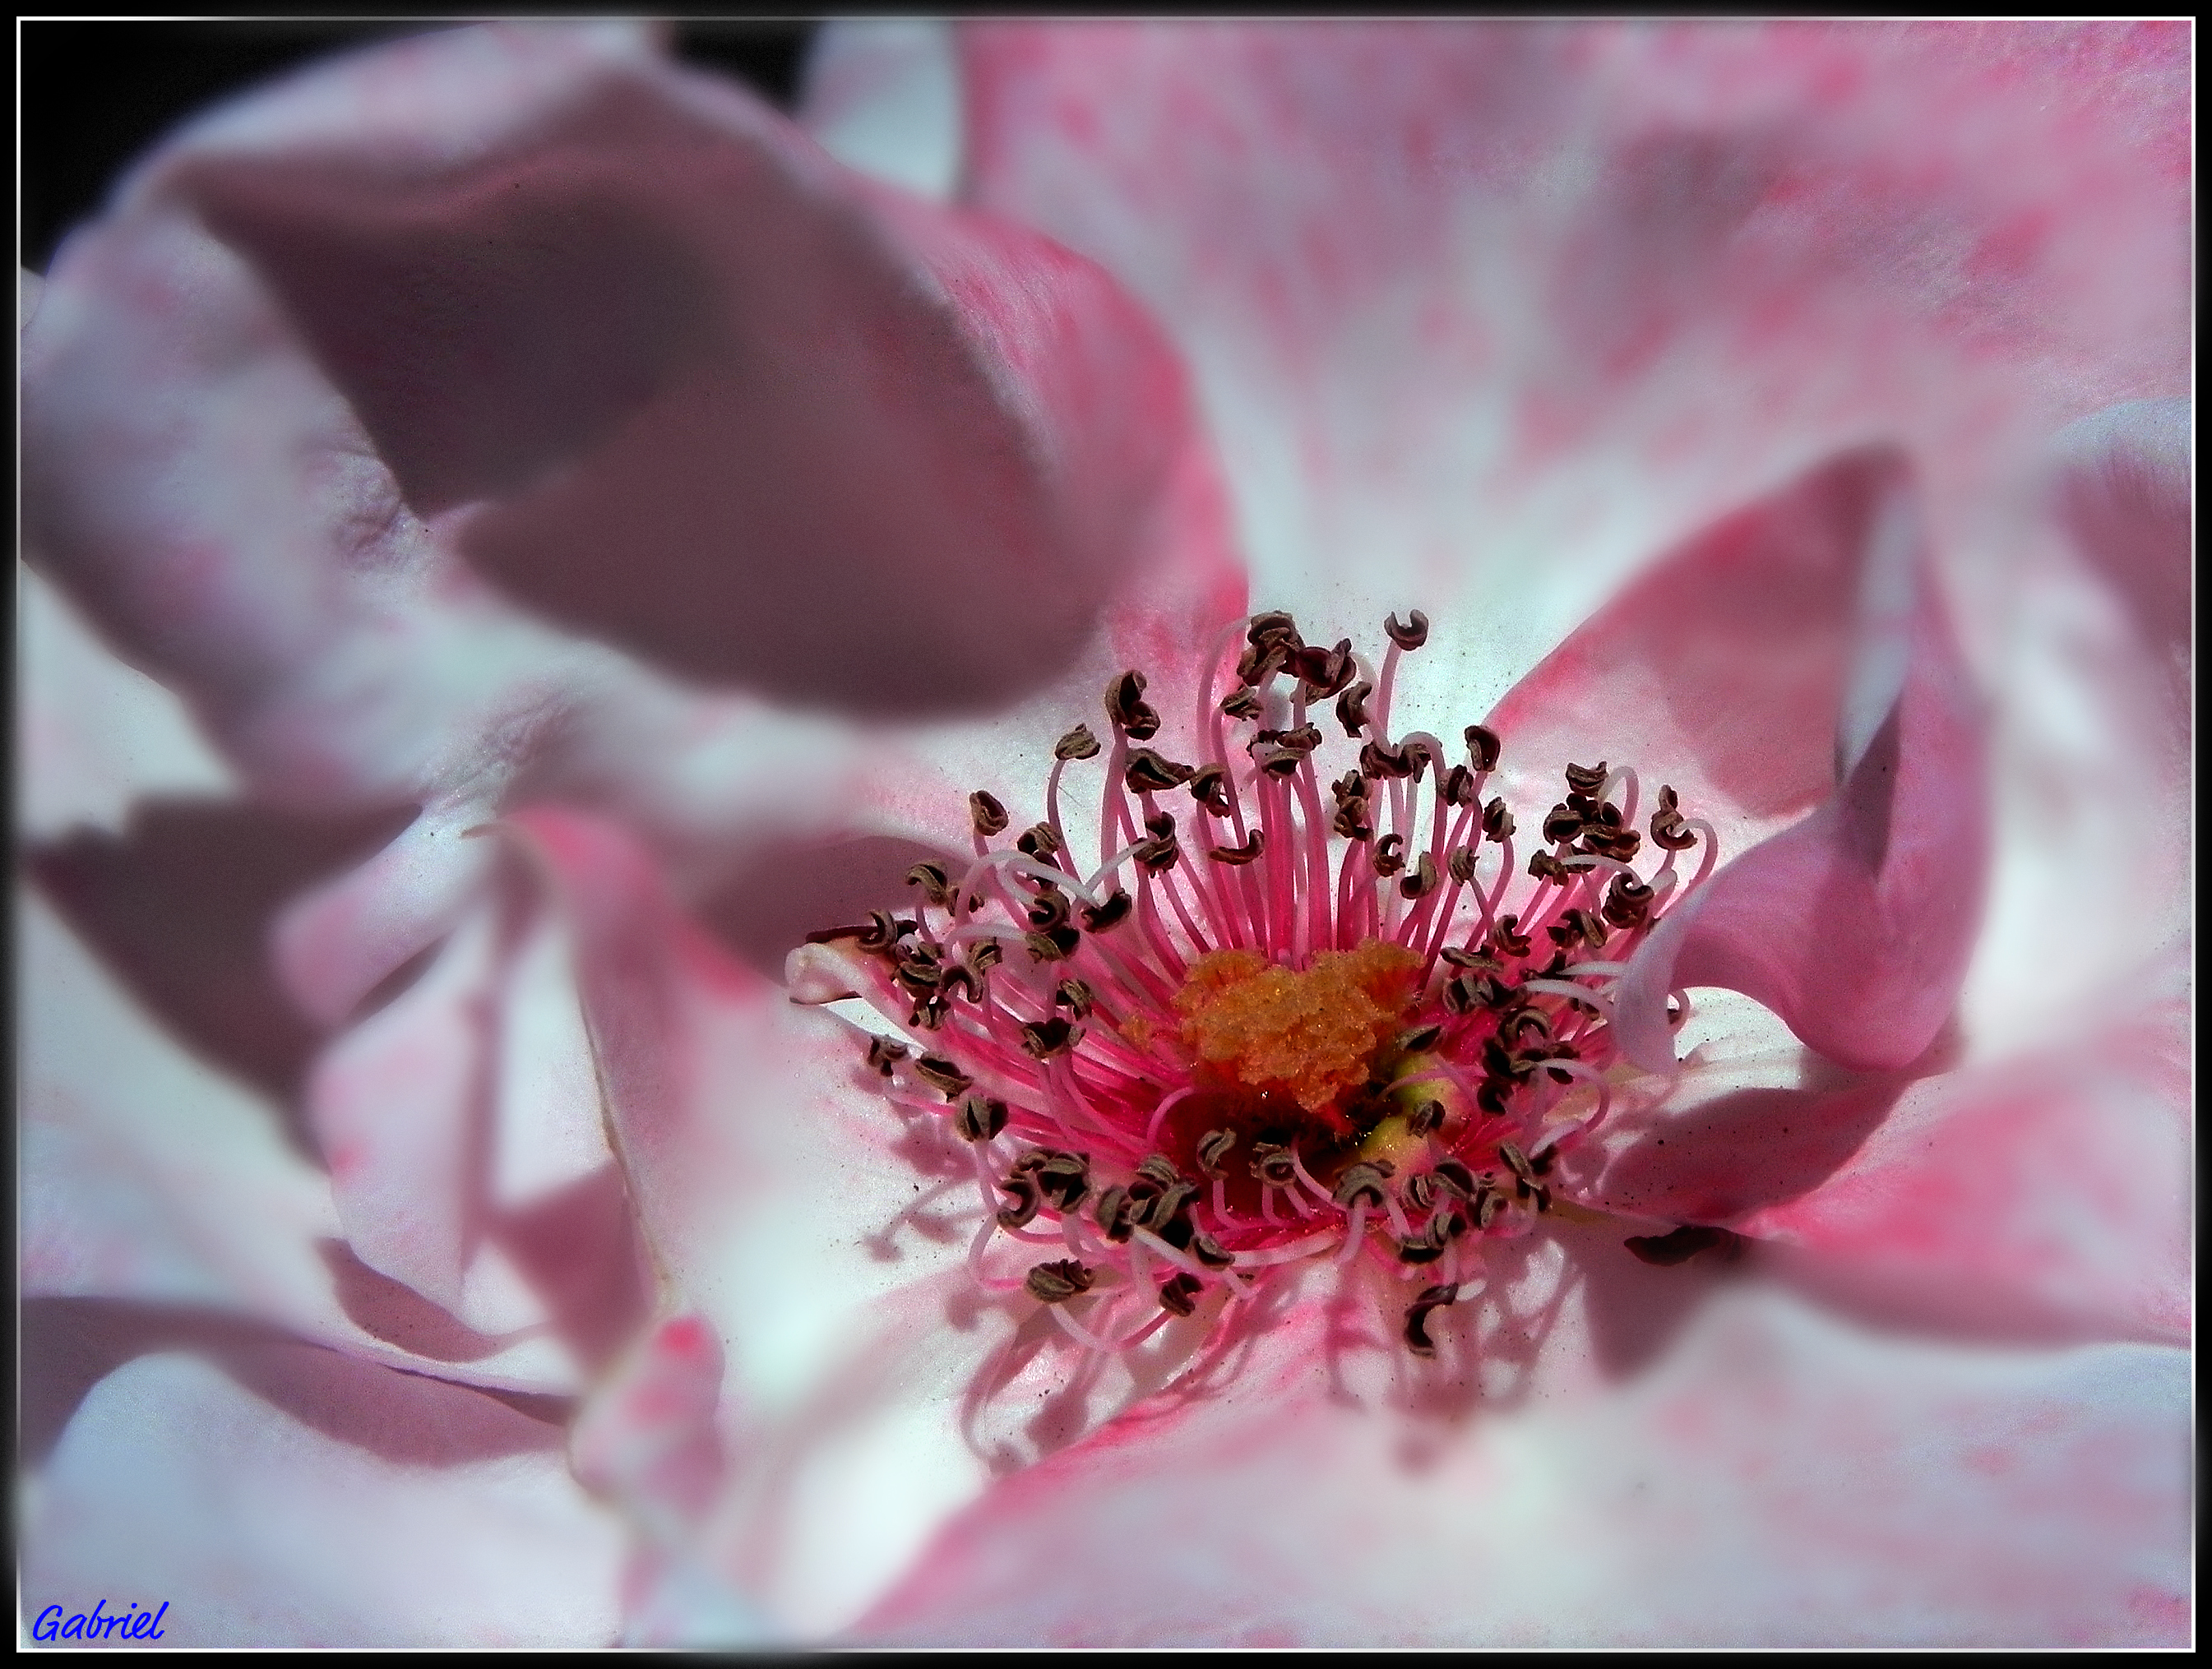
nature, blossom, plant, photography, flower, petal, pollen, pink, flora, flowers, close up, flores, peony, ggl1, macro photography, flowering plant, land plant